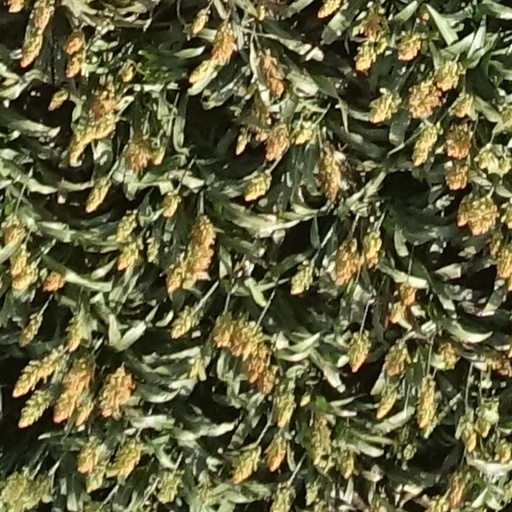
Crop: sorghum